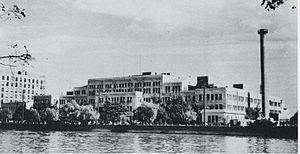
Les universités impériales au Japon était un groupe de neuf universités fondées entre 1886 et 1939, sept au Japon, une dans l'actuelle Corée du Sud, et une dans l'actuelle Taïwan. Elles étaient dirigées par le gouvernement impérial jusqu'à la fin de la Seconde Guerre mondiale.
L'université d'Osaka, dont le nom est souvent abrégé en Handai, est une université japonaise située à Suita et à Toyonaka, dans la préfecture d'Osaka dans la région du Kansai. D'abord école de médecine, créée en 1880, elle fut élevée au rang d'université impériale en 1931.